Sadiq Ahangaran

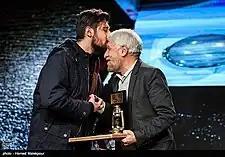
Ahangaran presenting the 9th Ammar International Popular Film Festival with Hamed Zamani

Ahangaran's complete first name is Muhamad Sadiq, his previous surname having been Ahangari. Moreover, while he was raised in Ahwaz, he is originally from the city of Dezful. Ahangaran embarked his Maddahi since his teenage period by singing (religiously/sorrowfully) in Hay'ats which are religious foundation holding mourning ceremonies. He got married when he was at the age of 23. His offspring are included three sons and a daughter.